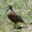
Label: bird